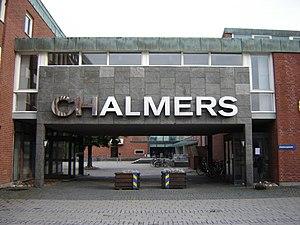
L'université de technologie de Chalmers est une université à Göteborg en Suède.